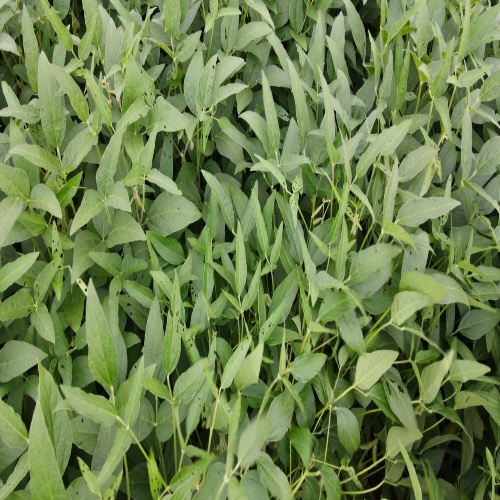
Label: Diabrotica_speciosa